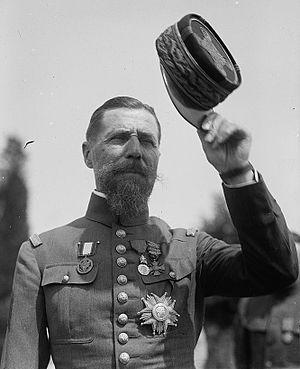
Cet article est une liste de saint-cyriens notoires, qui disposent d'un article Wikipédia, classée par promotion, et par ordre alphabétique à l'intérieur de chacune d’elles.
Henri Gouraud, né le 17 novembre 1867 à Paris et mort le 16 septembre 1946 dans la même ville, est un militaire français.